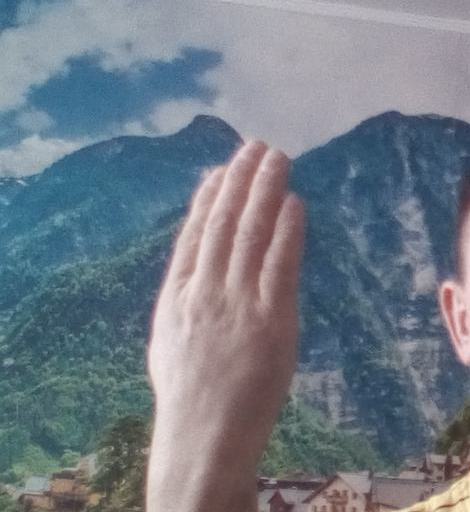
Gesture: stop_inverted